Jackie Howe

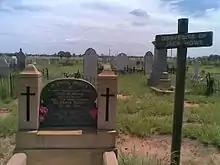
Jack Howe's gravesite in Blackall cemetery

Howe was born at Killarney near Warwick, Queensland. Jackie Howe's father, Jack Howe, was also a shearer and a clown with La Rosier's circus, claiming to be the first clown to travel the Australian colonies, and was town-crier in Warwick. His mother, Miss Stokes, was a lady's companion in 1840 at Canning Downs station and one of the first European women in the area, before marrying a second time to Jack Howe senior. He grew up as a shearer around Warwick and the Darling Downs, before a short time at Tambo, trying gold prospecting. It was there that he commenced professional shearing.